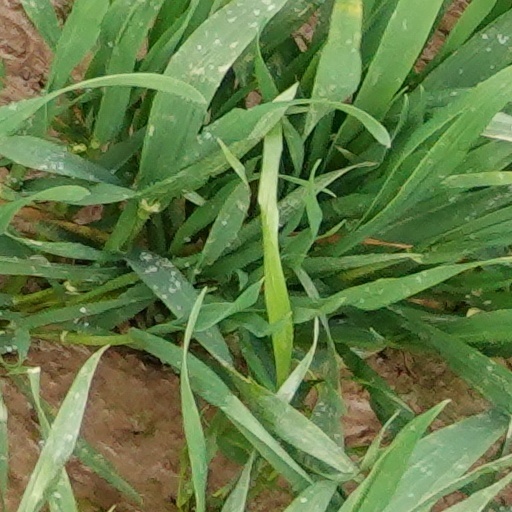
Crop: wheat